Pedro Sainsevain

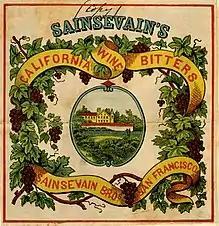
Trademark image for Sainsevain's Native California Wine Bitters (in the collection of the California State Archives)

In 1859, Sainsevain sold Rancho Cañada del Rincon en el Rio San Lorenzo, and with his brother, Jean Louis, bought the El Aliso vineyards in Los Angeles from their uncle, Jean-Louis Vignes (also known as "Don Luis Del Aliso"). The firm of Sainsevain Brothers immediately proceeded to expand the scale of operations at the old El Aliso vineyard. In 1857 they opened a store in San Francisco; and by 1858 they led the state with a production of 125,000 gallons of wine and brandy. In 1857, the San Francisco cellars of the Sainsevain Brothers produced champagne. However, it was not a success, and as a result of their investment in sparkling wine, Sainsevain Brothers was soon in financial difficulties. The partnership was dissolved in the 1860s, and only Jean Louis Sainsevain remained at the El Aliso property when it was sold in 1865.